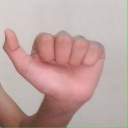
अक्षर: त